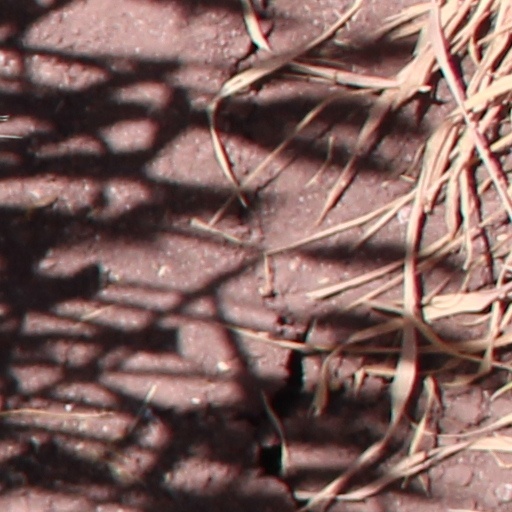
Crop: wheat